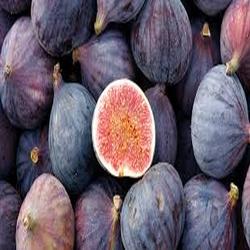
Label: Fig